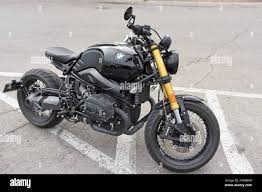
Vehicle type: Motorcycles